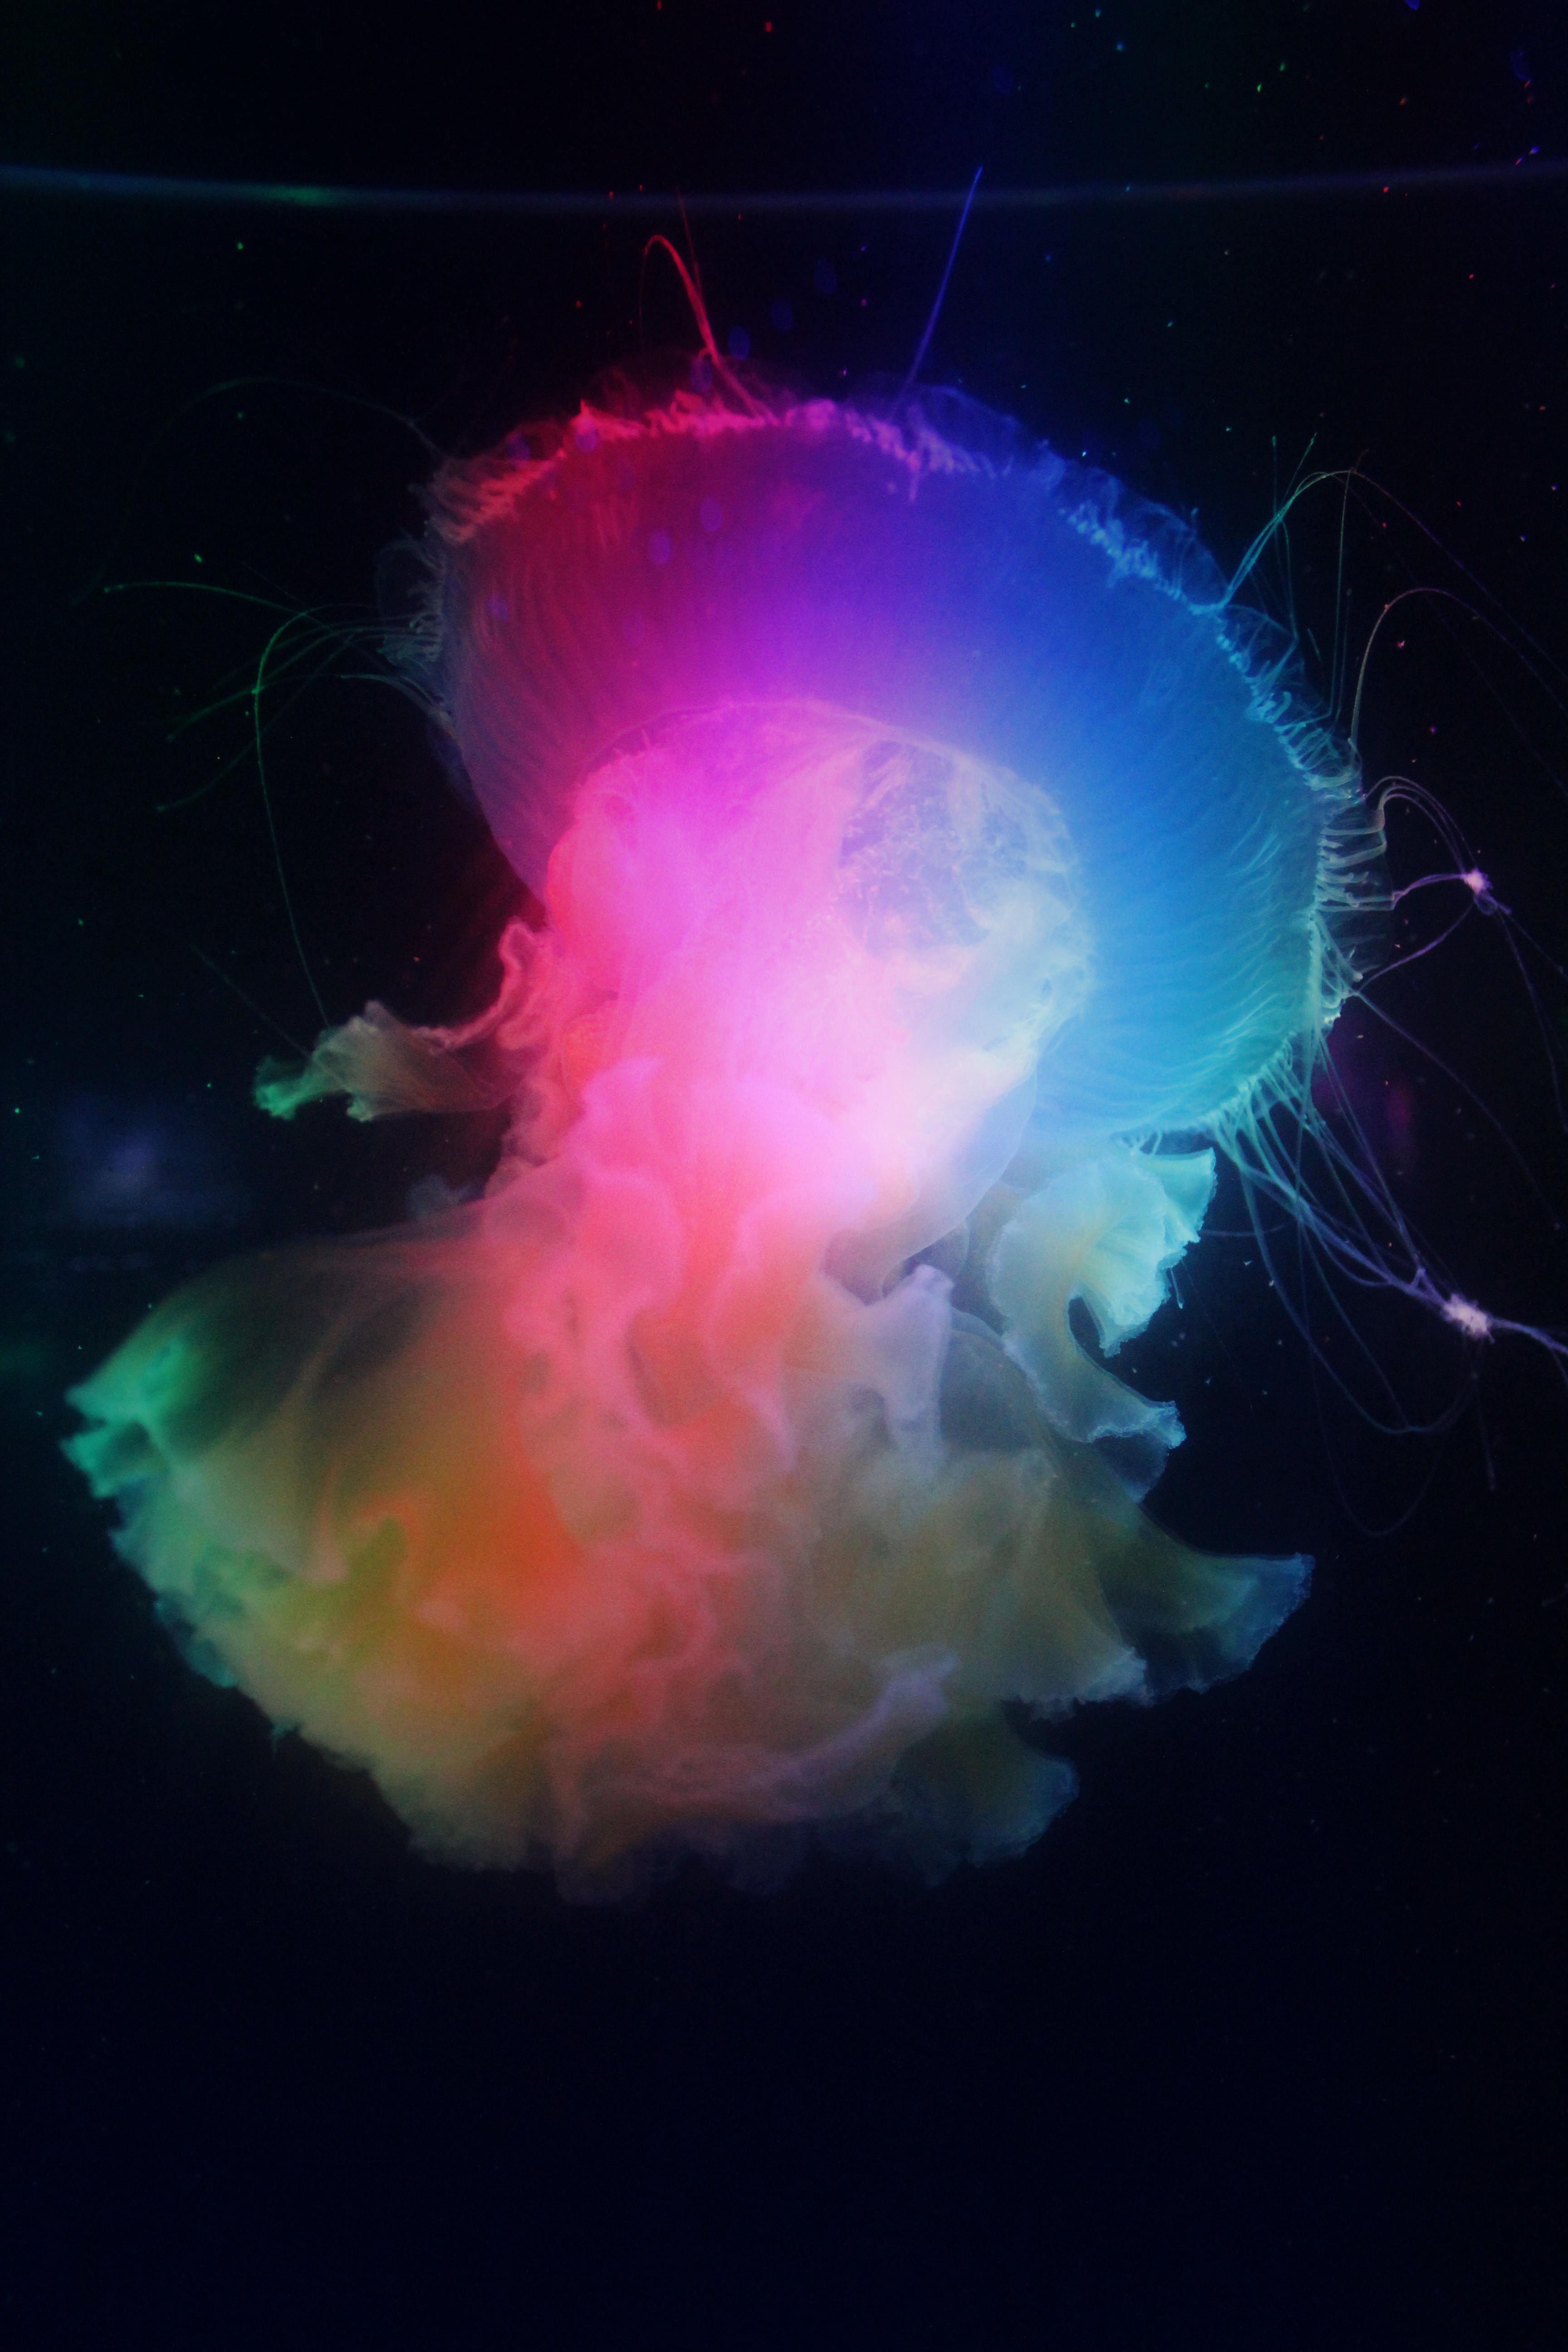
nature, animal, biology, jellyfish, world, invertebrate, nebula, outer space, cnidaria, marine biology, marine invertebrates